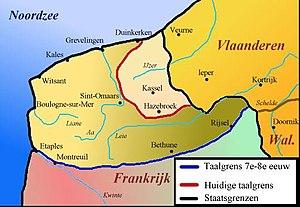
Carte de la Frandre française